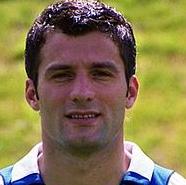
Age: 24